George Pocheptsov

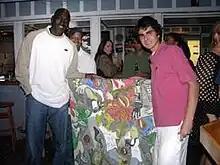
Pocheptsov with Michael Jordan (2009)

In recent years, Pocheptsov has been commissioned to create paintings for Colin Powell, Hillary Clinton, Celine Dion, Alain Ducasse, Michael Jordan, among other famous collectors. He was commissioned to create "sculptured canvas," a self-defined technique, for the Mitchell Camera Museum in London and for the United Nations' 60th anniversary exhibition.